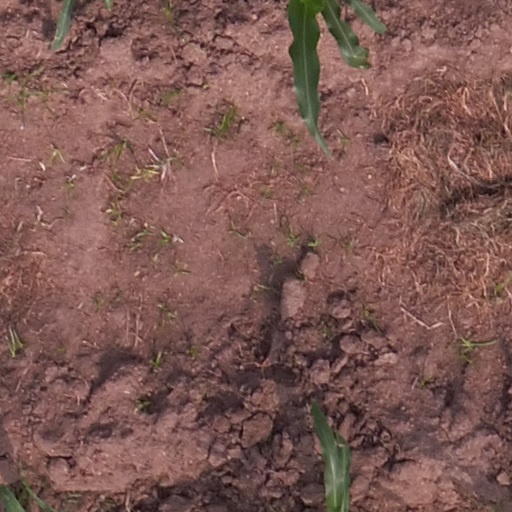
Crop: maize; corn